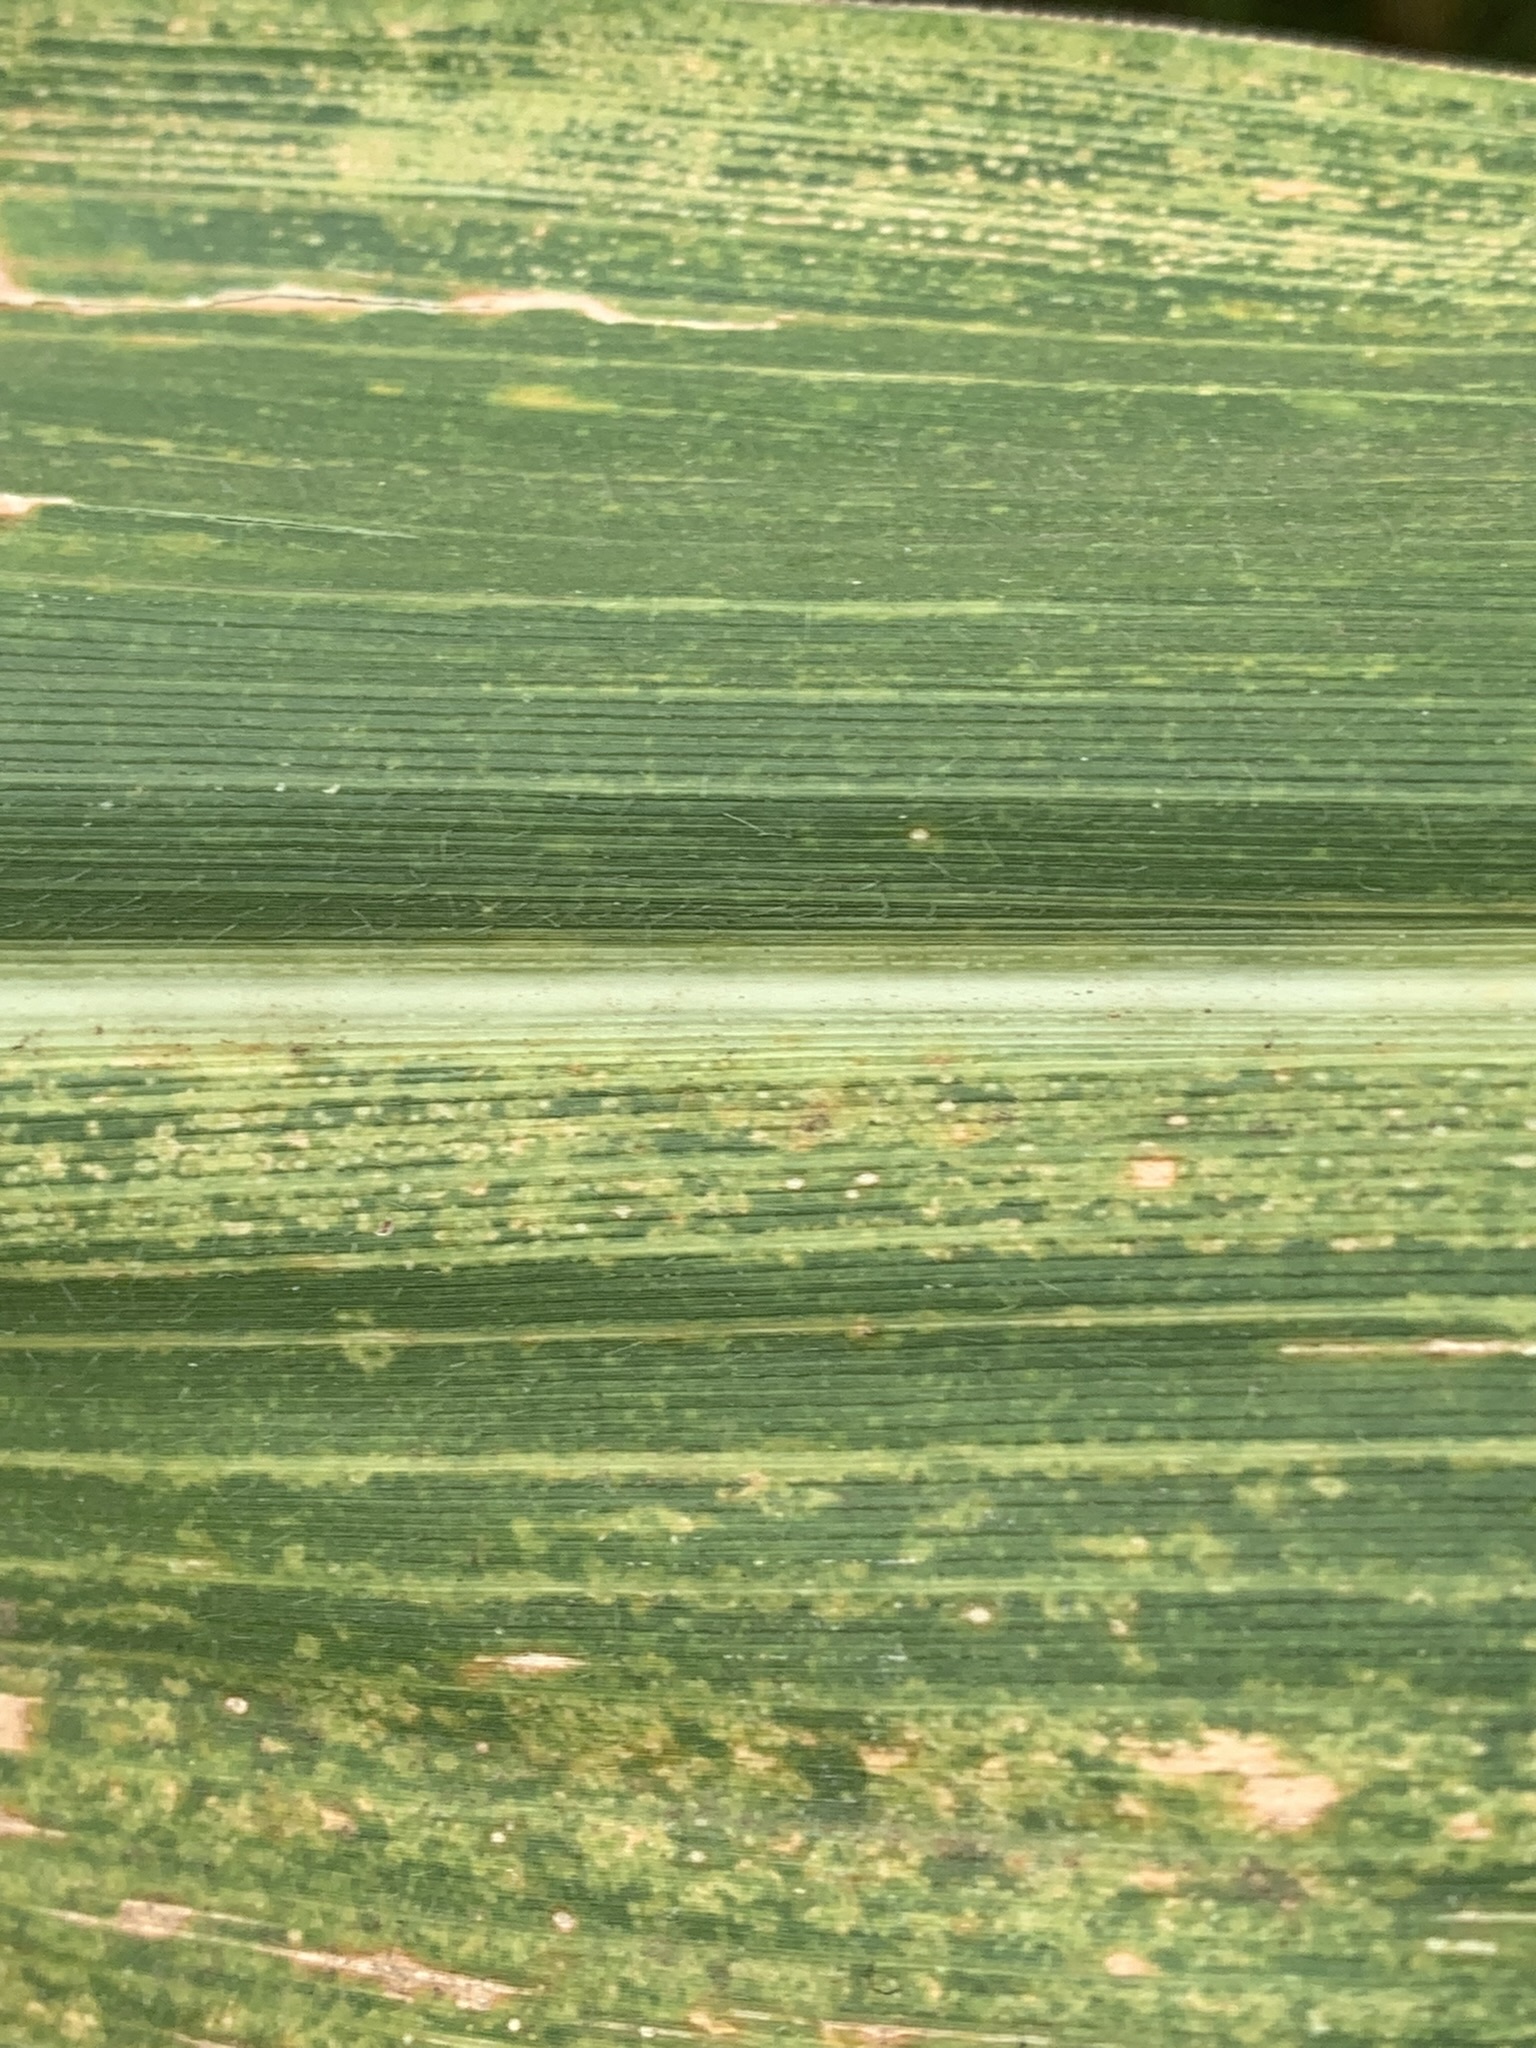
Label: MSV